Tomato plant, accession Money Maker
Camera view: tilt-top (135 deg); turntable rotation: 0 degrees
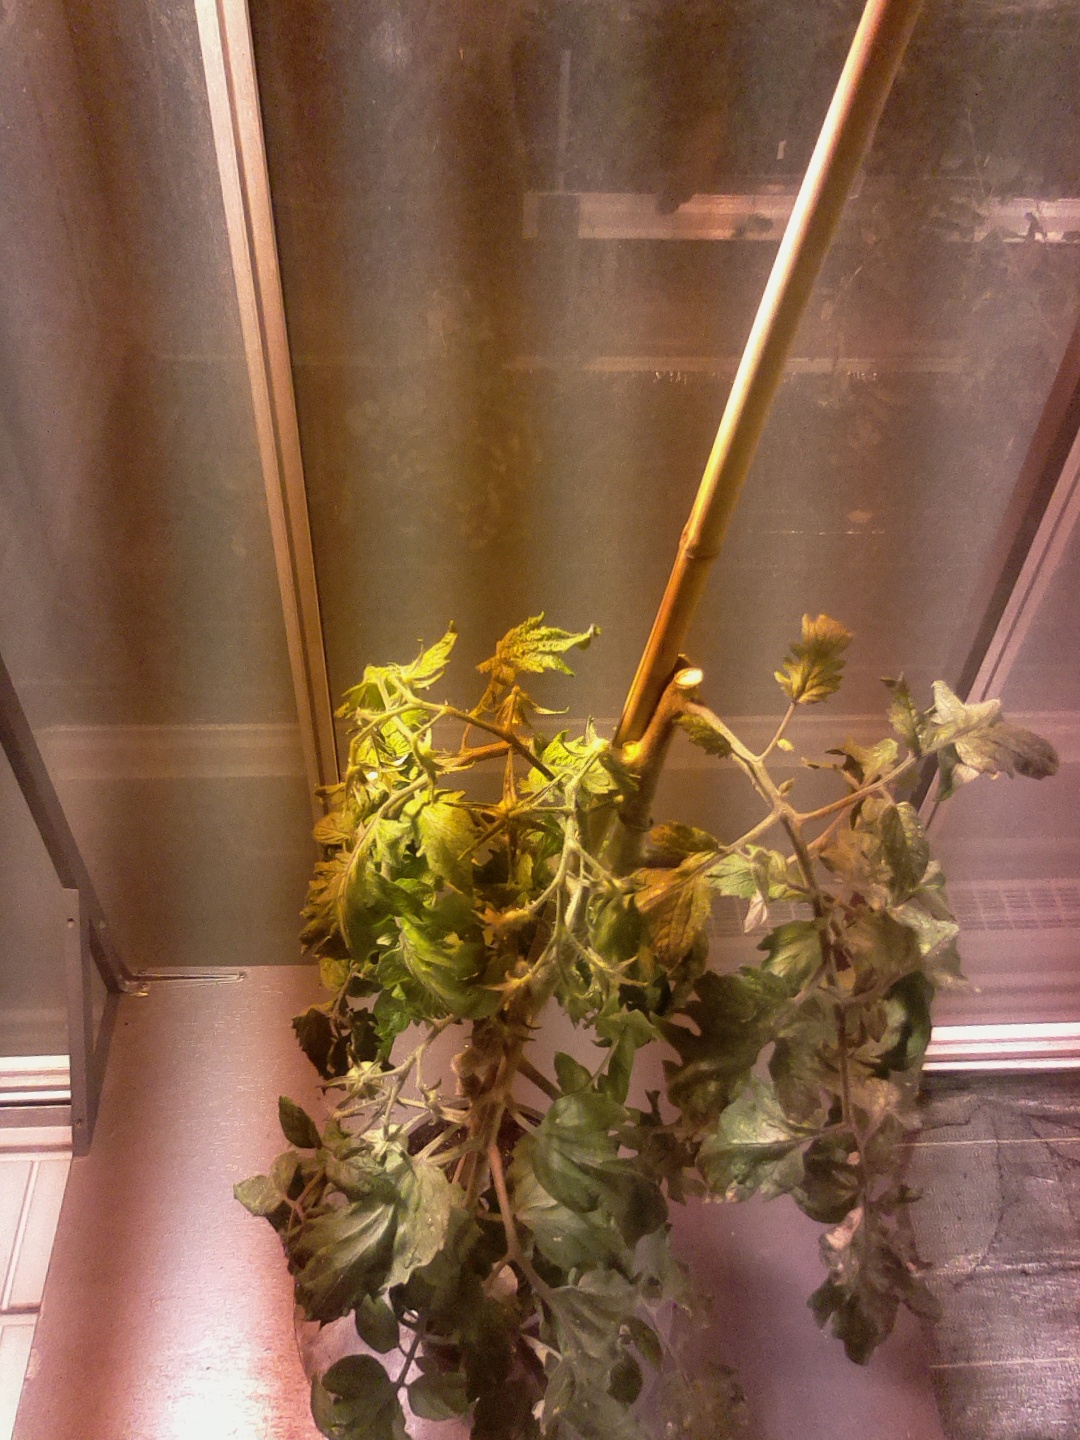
BBCH growth stage 70: Fruits at the main stem or branches visibles